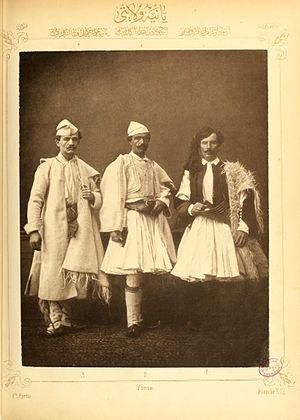
Le vilayet de Ioannina — en turc osmanli : ولايت يانيى ; en turc : Yanya Vilayeti — était un vilayet de l'Empire ottoman. Créé en 1867, il fut supprimé en 1913. Son territoire couvrait approximativement l'Épire et le sud de l'Albanie. Sa capitale était Ioannina.